Fran Belibi

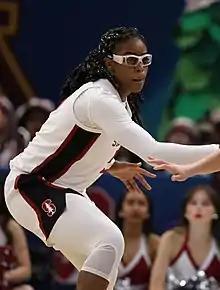
Belibi with Stanford in 2022

Francesca Belibi (born July 20, 2001) is an American former basketball player. She played college basketball for the Stanford Cardinal of the Pac-12 Conference where she won the NCAA championship in 2021. Prior to college, she drew national attention in high school for her dunking ability. In 2020, she became the eighth woman to dunk in a women's college basketball game.